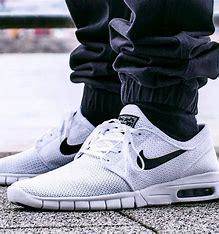
Brand: Nike
Model: SB Stefan Janoski Max